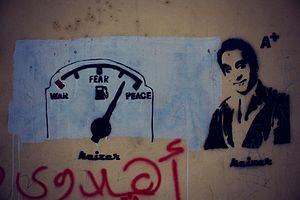
Bassem Youssef, né le 22 mars 1974 au Caire, est un médecin cardiologue et animateur de télévision égyptien, qui présente une émission satirique intitulée El Bernameg, sur la chaîne égyptienne CBC. Les médias l'ont comparé à Jon Stewart, en référence à son émission The Daily Show. Youssef a du reste déclaré s’être inspiré de Stewart. En 2013, il a été nommé par Time magazine comme l'une des « 100 personnes les plus influentes dans le monde ».